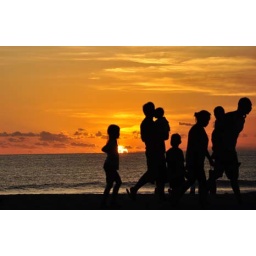
after see the melasti ceremony, take rest at laluciola rest, has a beautiful sunset with people walking by the beach